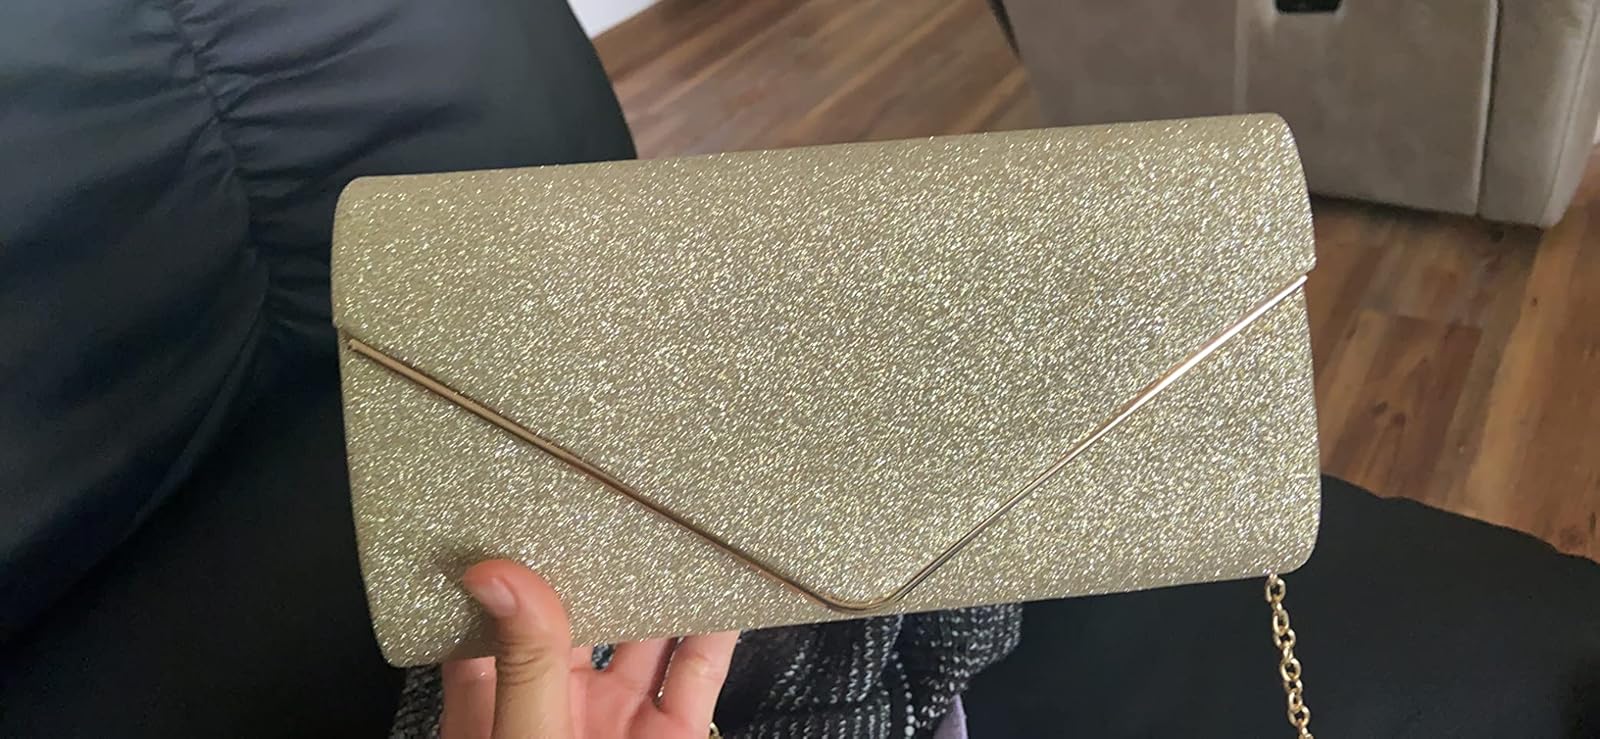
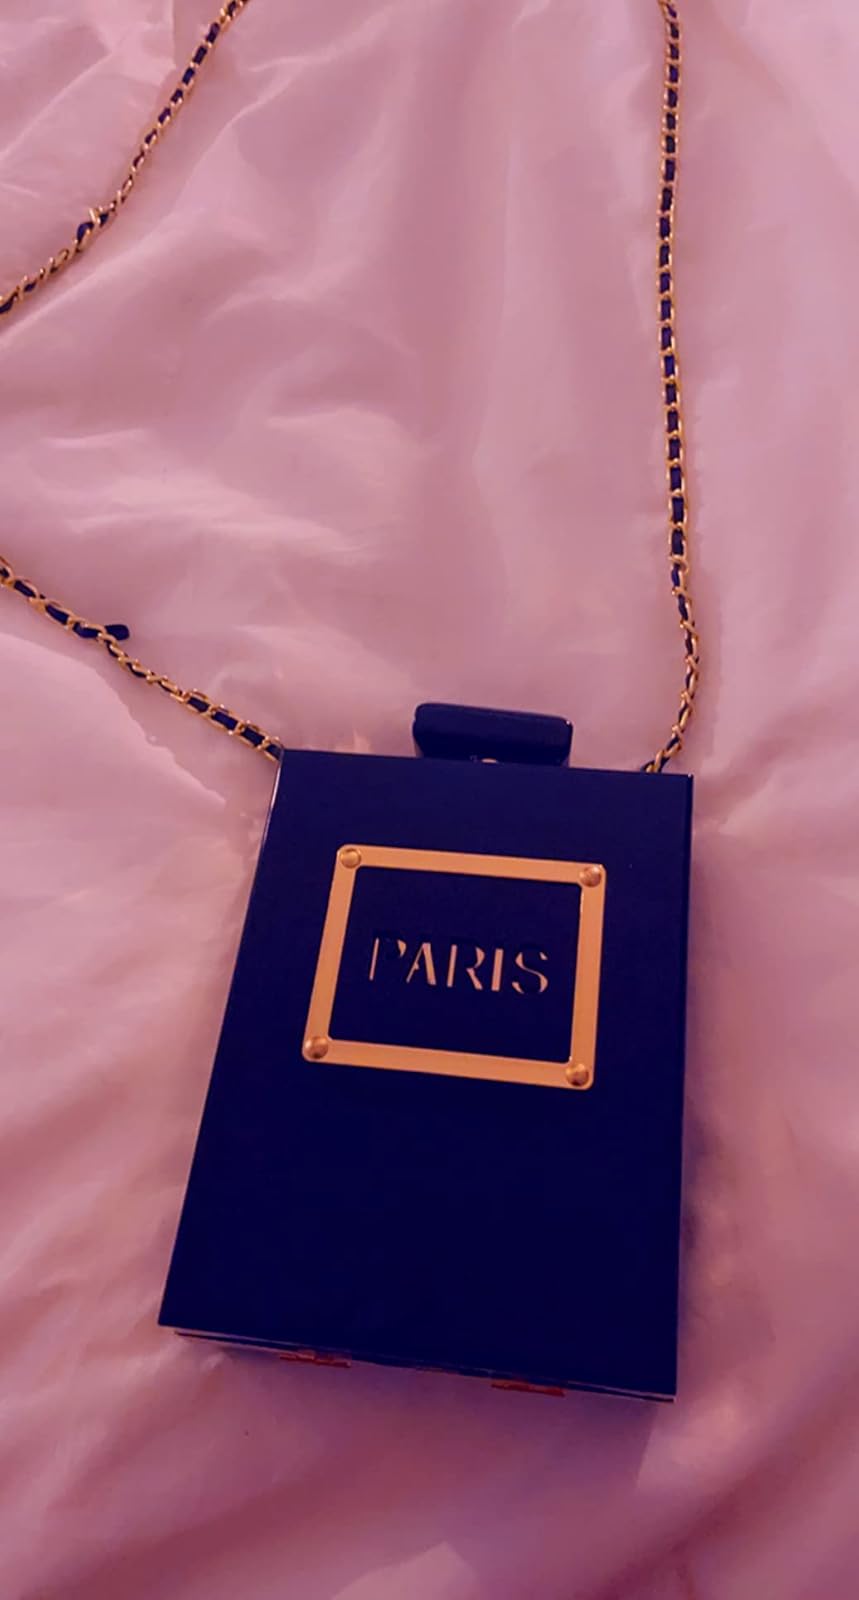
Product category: accessories_handbag
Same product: no